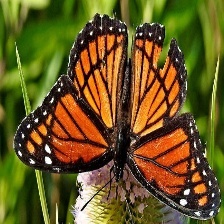
Species: VICEROY
Butterfly family (ImageNet category): monarch